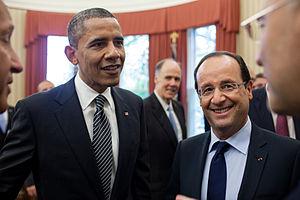
Le président américain Barack Obama et le président français François Hollande, avec les interprètes, tiennent une discussion après leur rencontre bilatérale dans le bureau ovale, le 18 mai 2012. (photo officielle de la Maison Blanche par Pete Souza)
Les relations entre la France et les États-Unis ont débuté avant même la création des États-Unis d'Amérique. Le 3 mai 1803, Napoléon vend la Louisiane aux Américains. Depuis la guerre d'indépendance des États-Unis, la France est l'un de ses meilleurs alliés politiques. Mais malgré de constantes relations diplomatiques, ces deux pays sont souvent en conflit sur de nombreux dossiers.